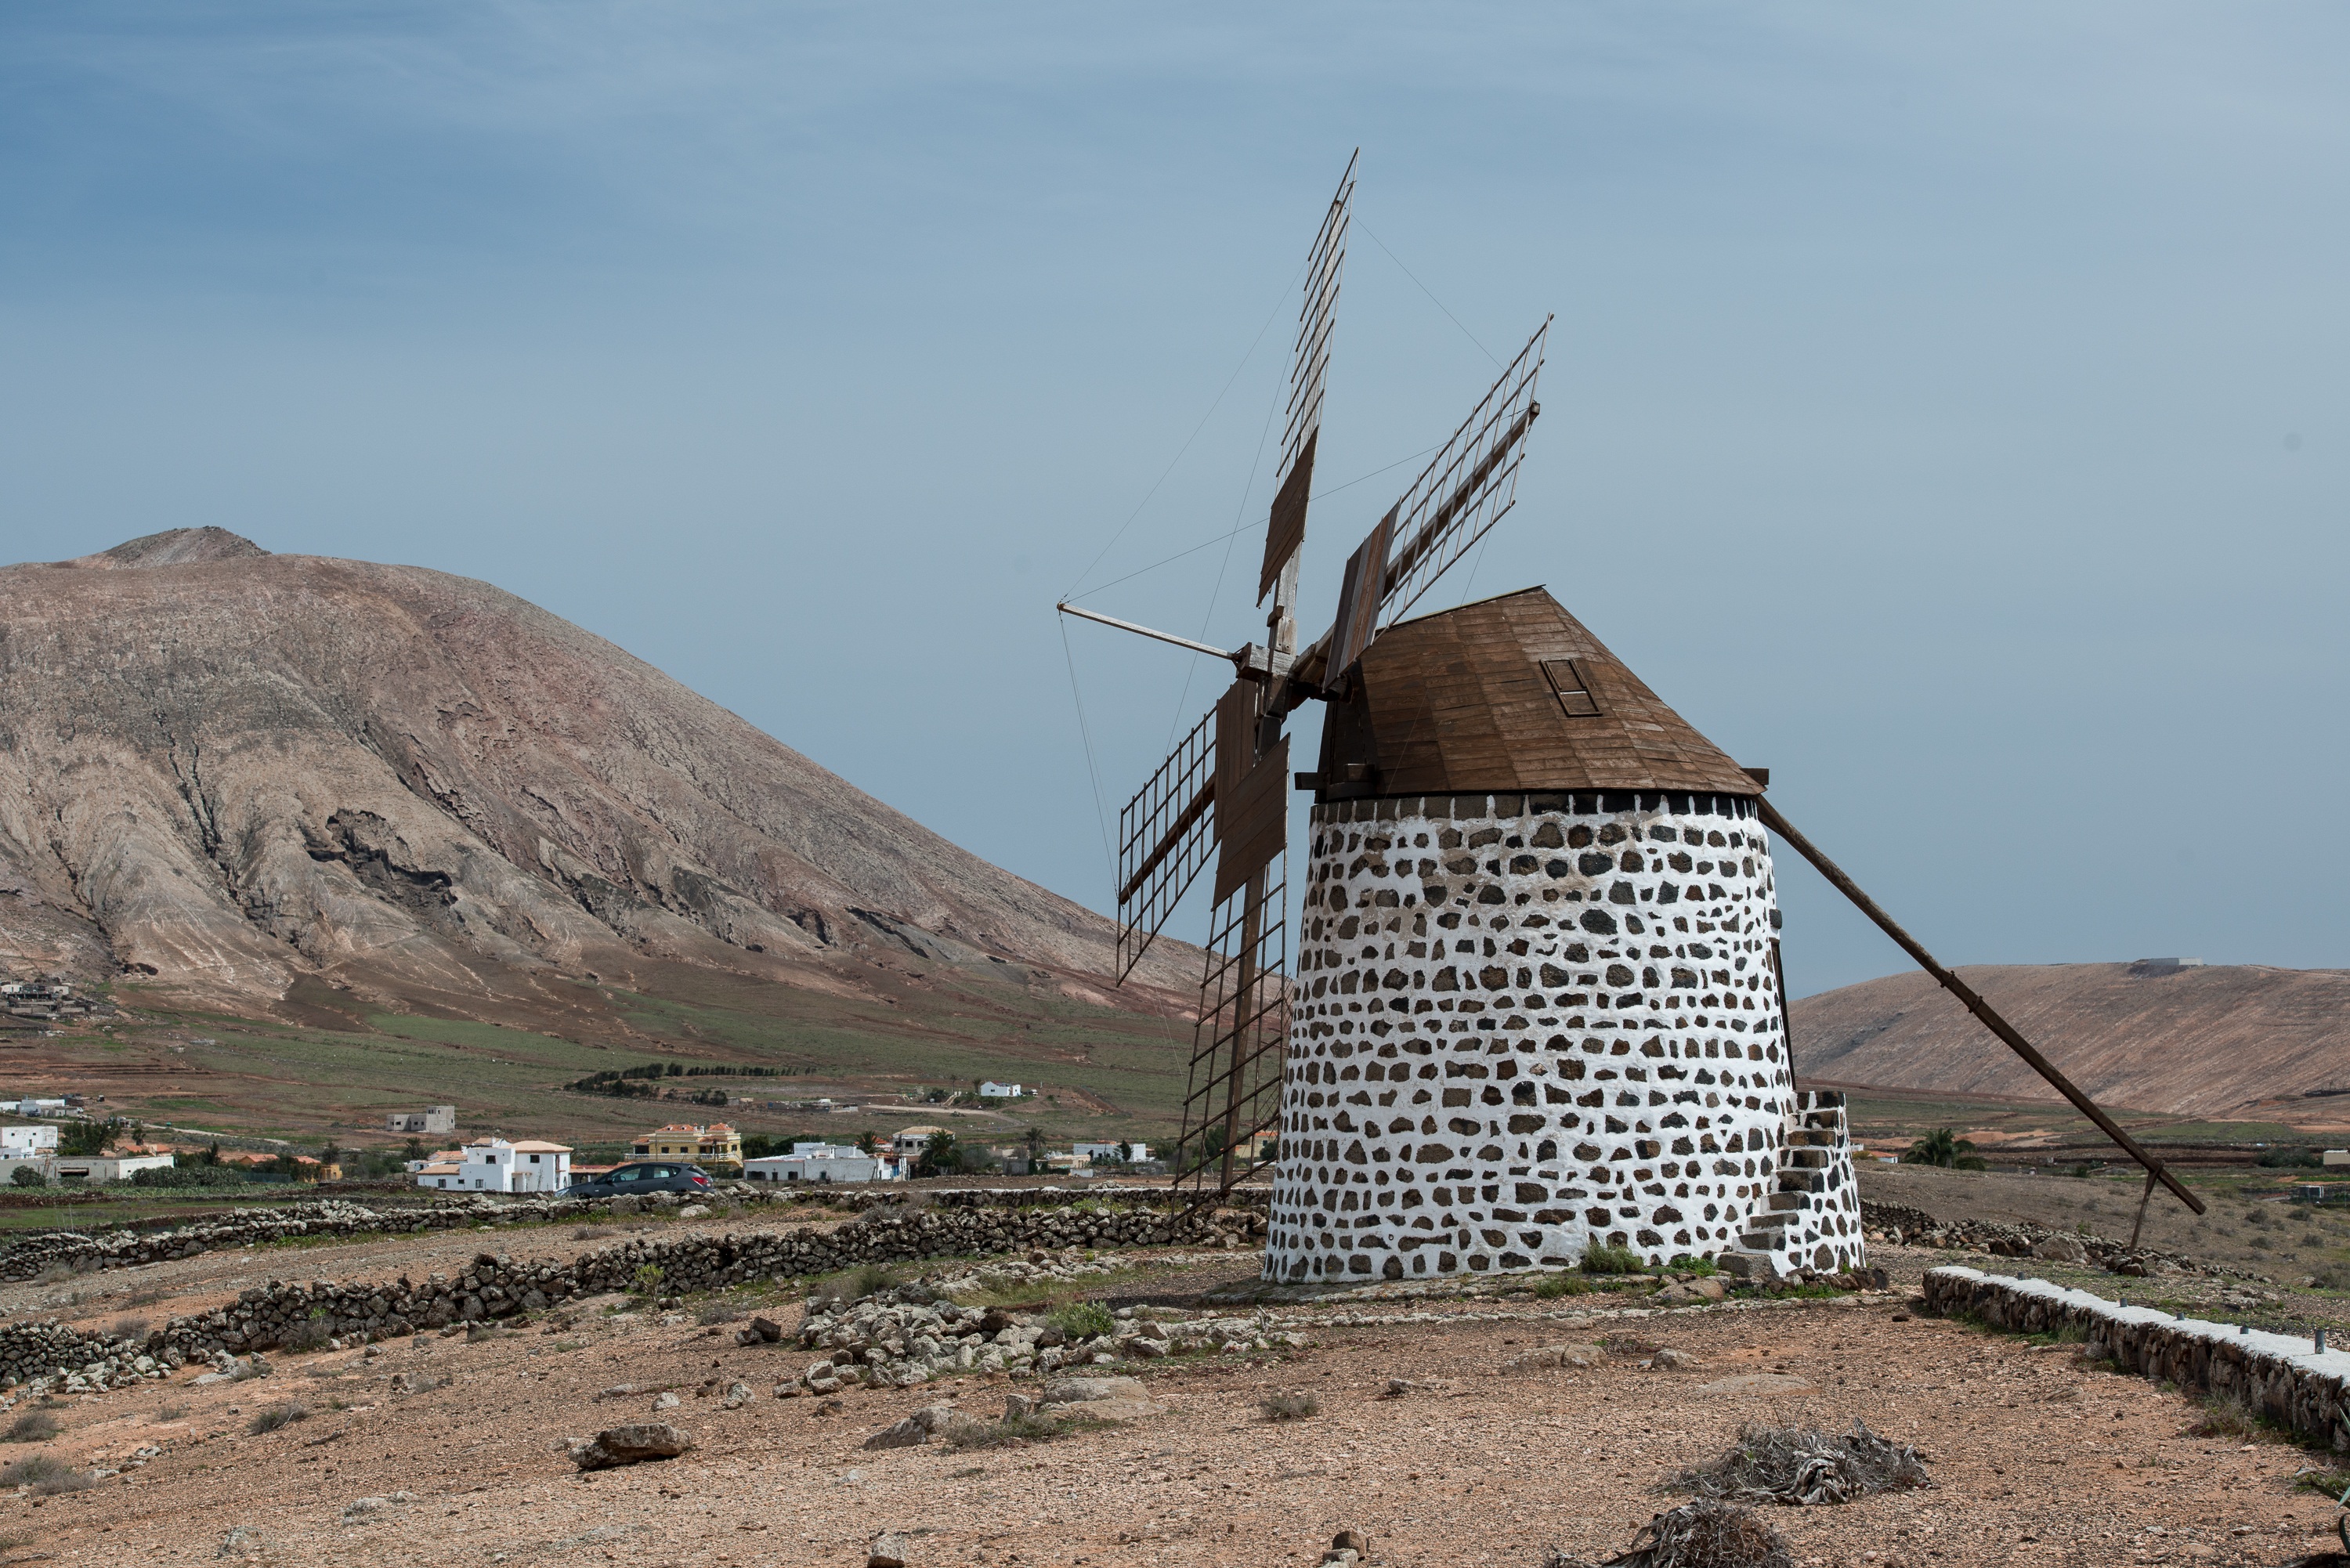
landscape, windmill, wind, building, island, mill, mountains, fuerteventura, rural area